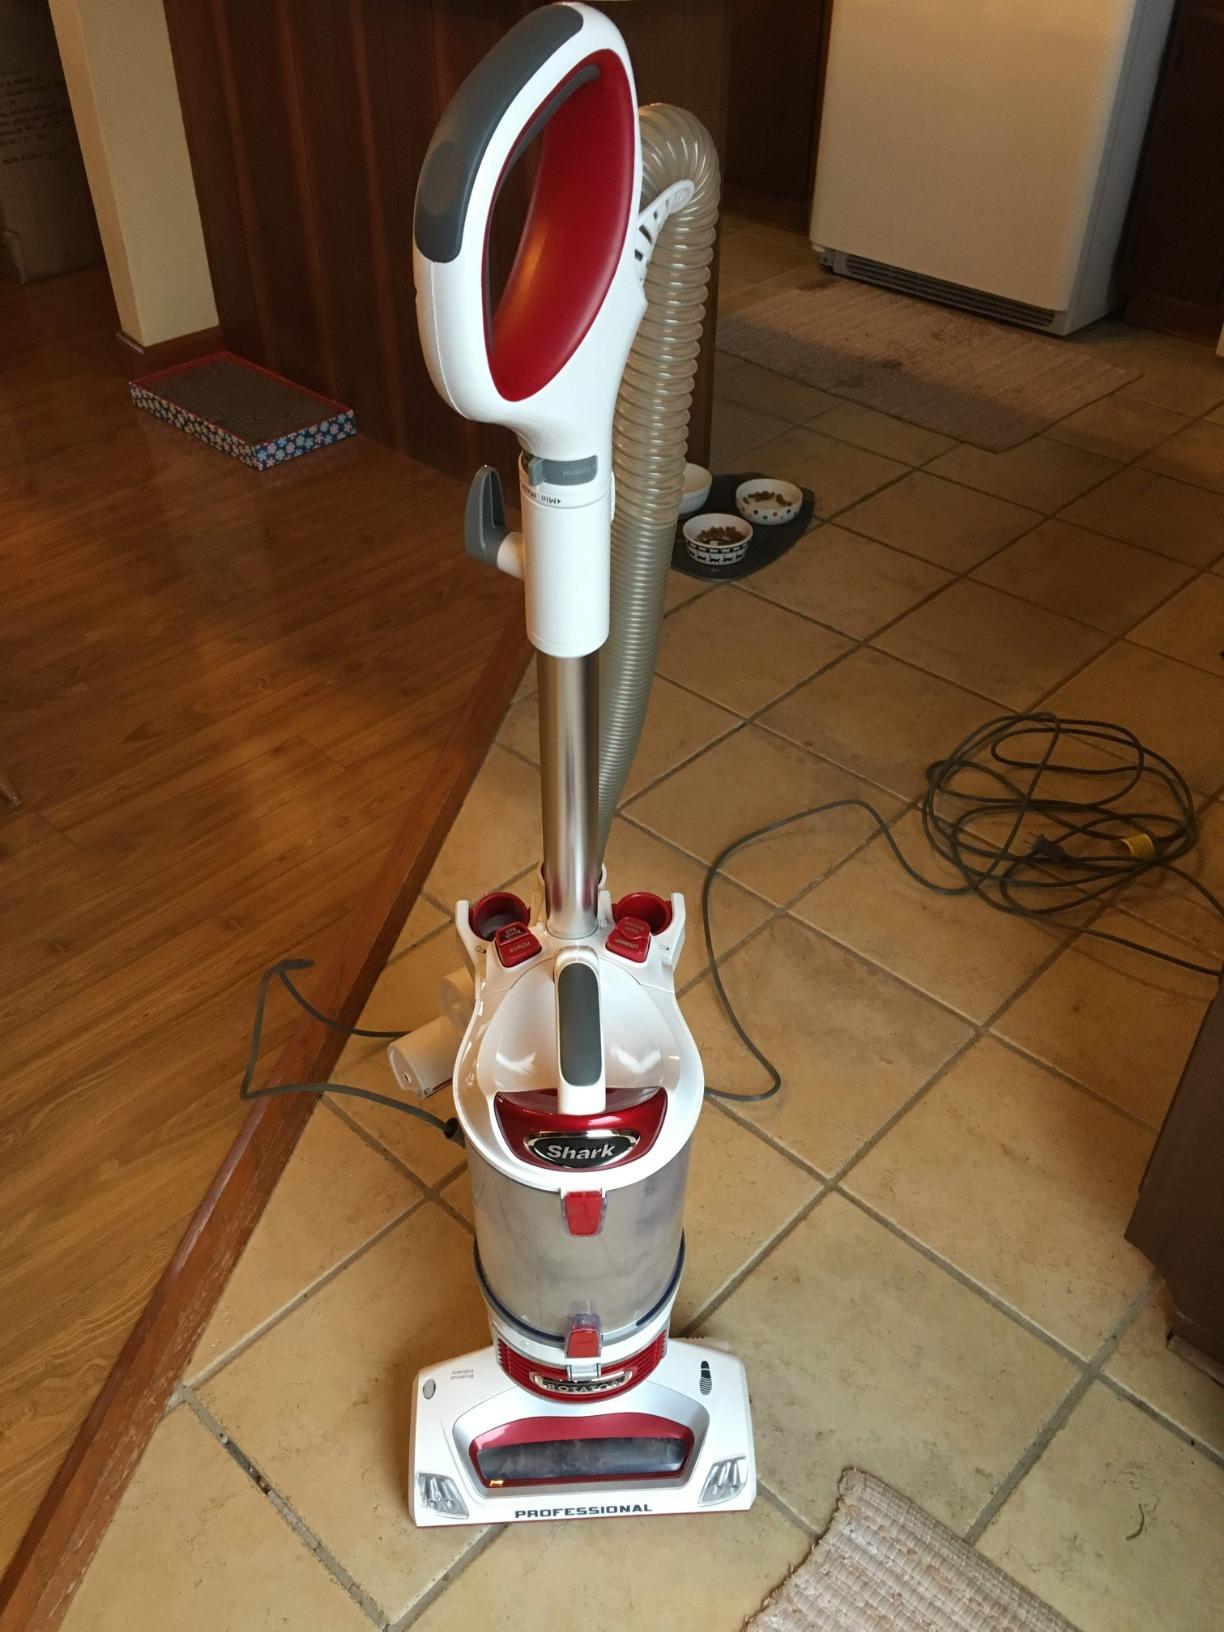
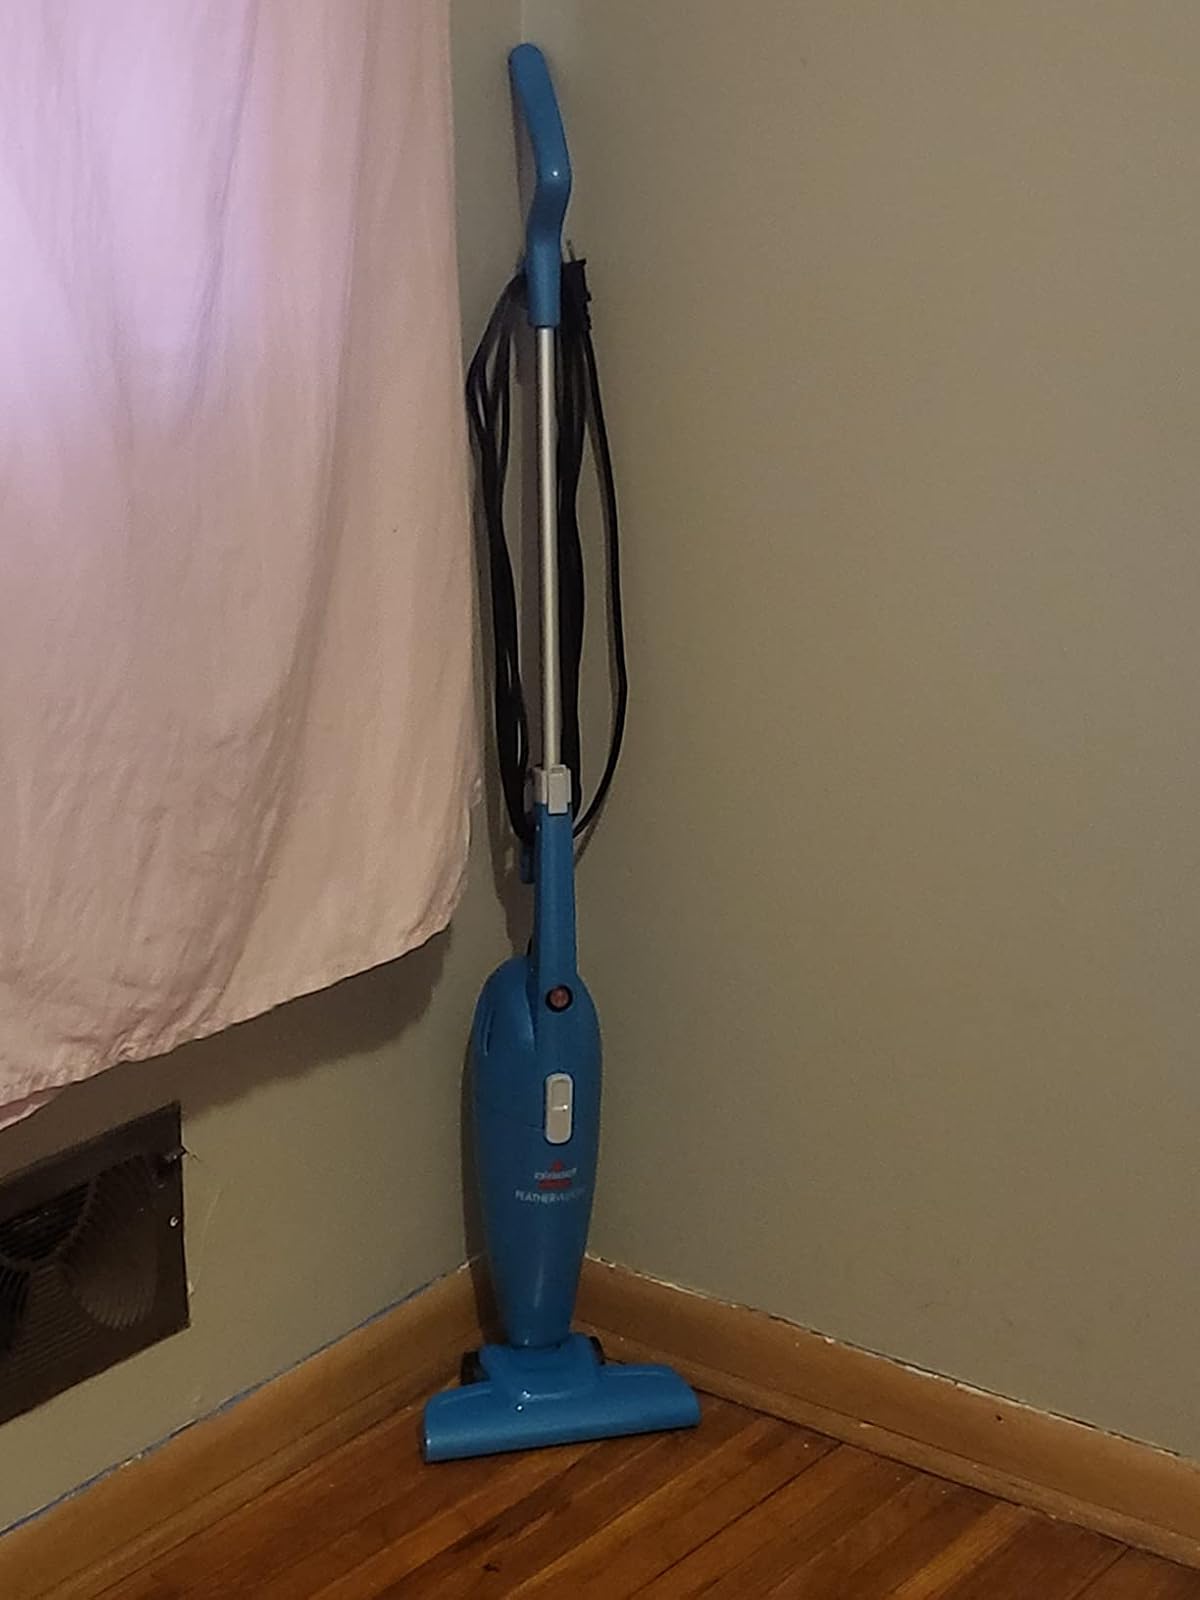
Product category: items_vacuum
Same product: no